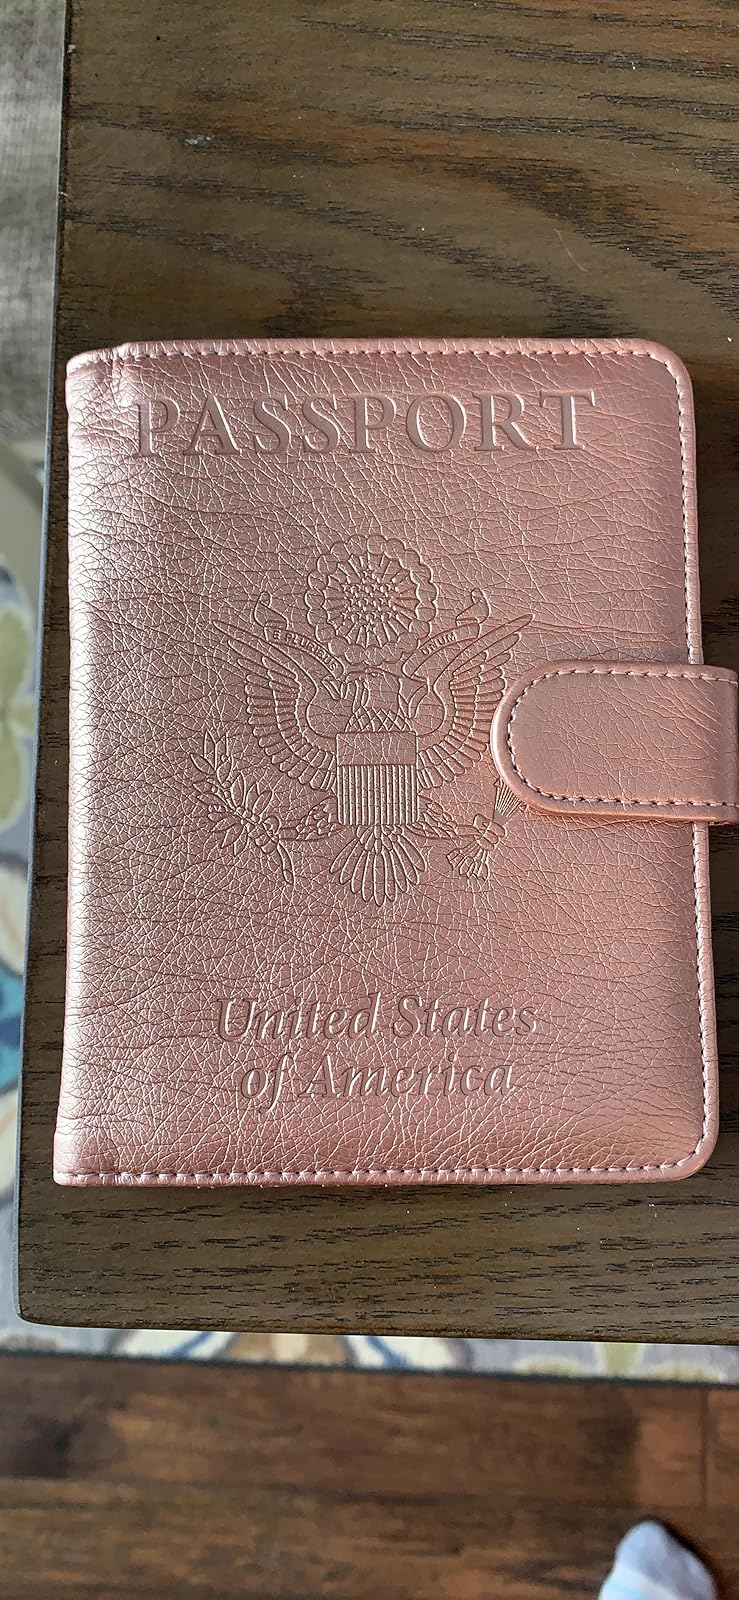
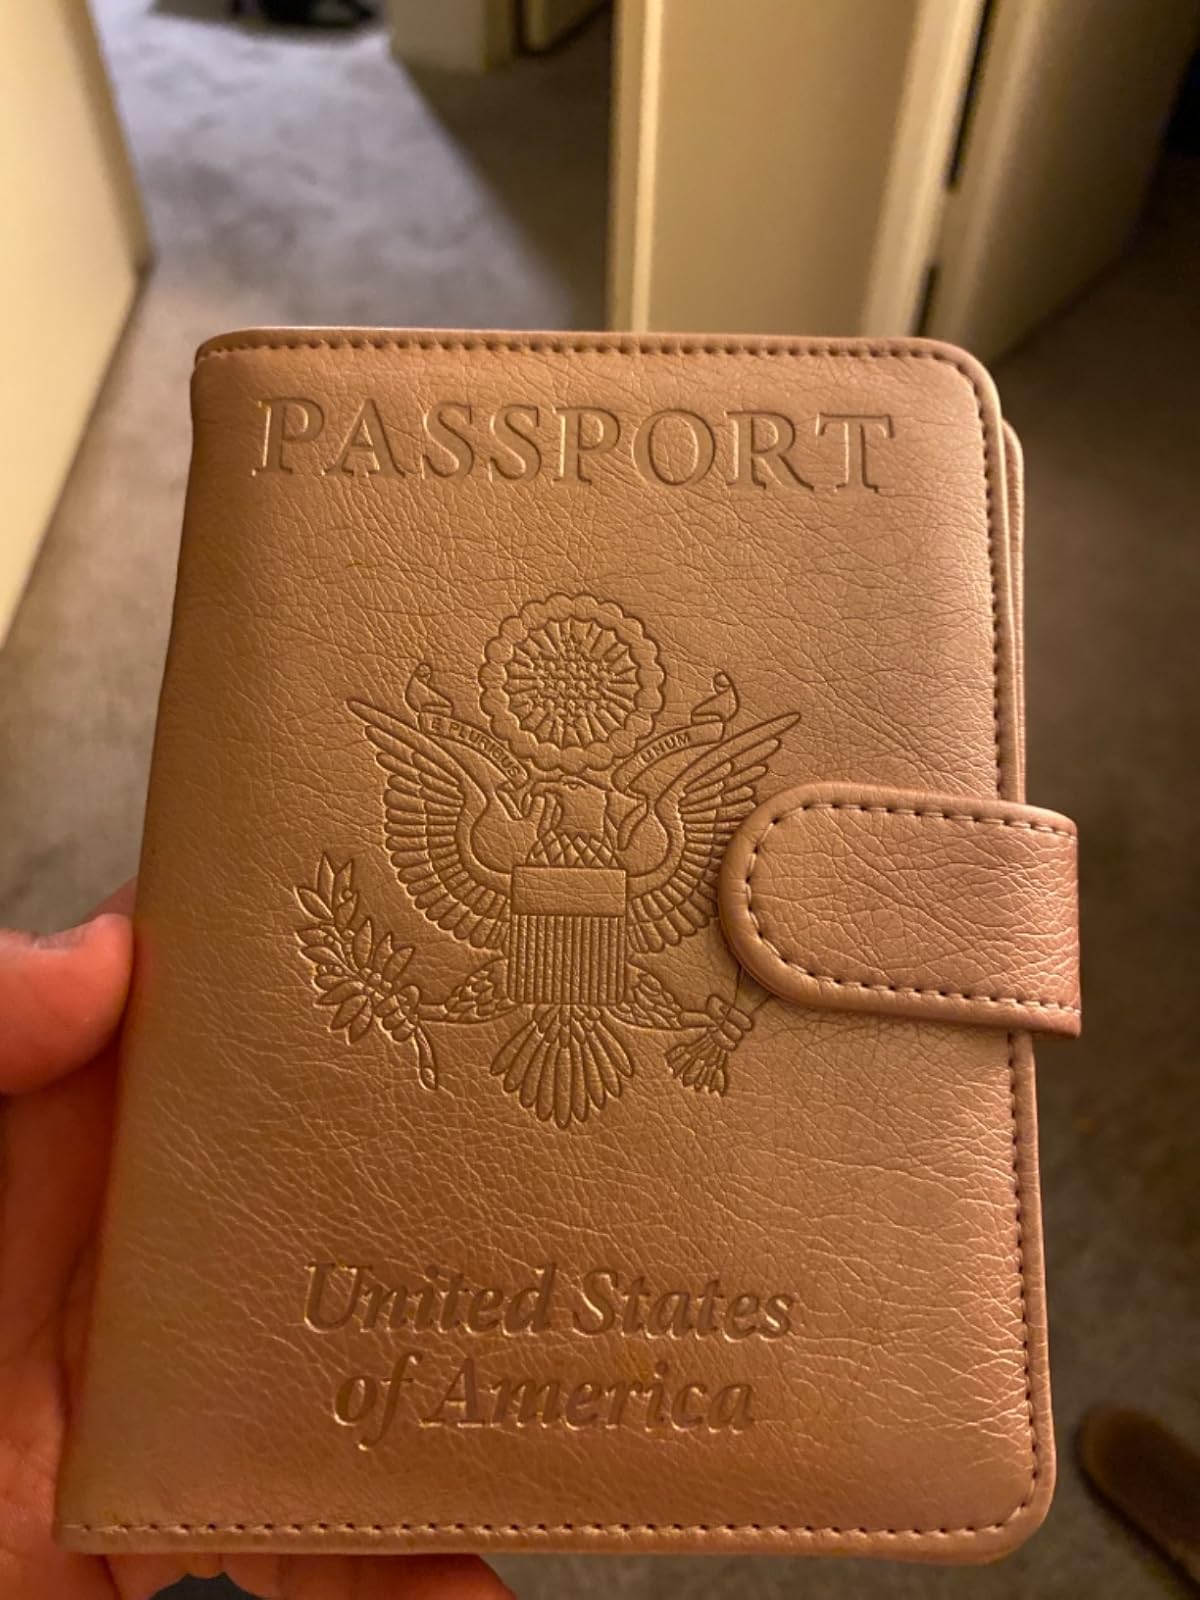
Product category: accessories_wallet
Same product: yes